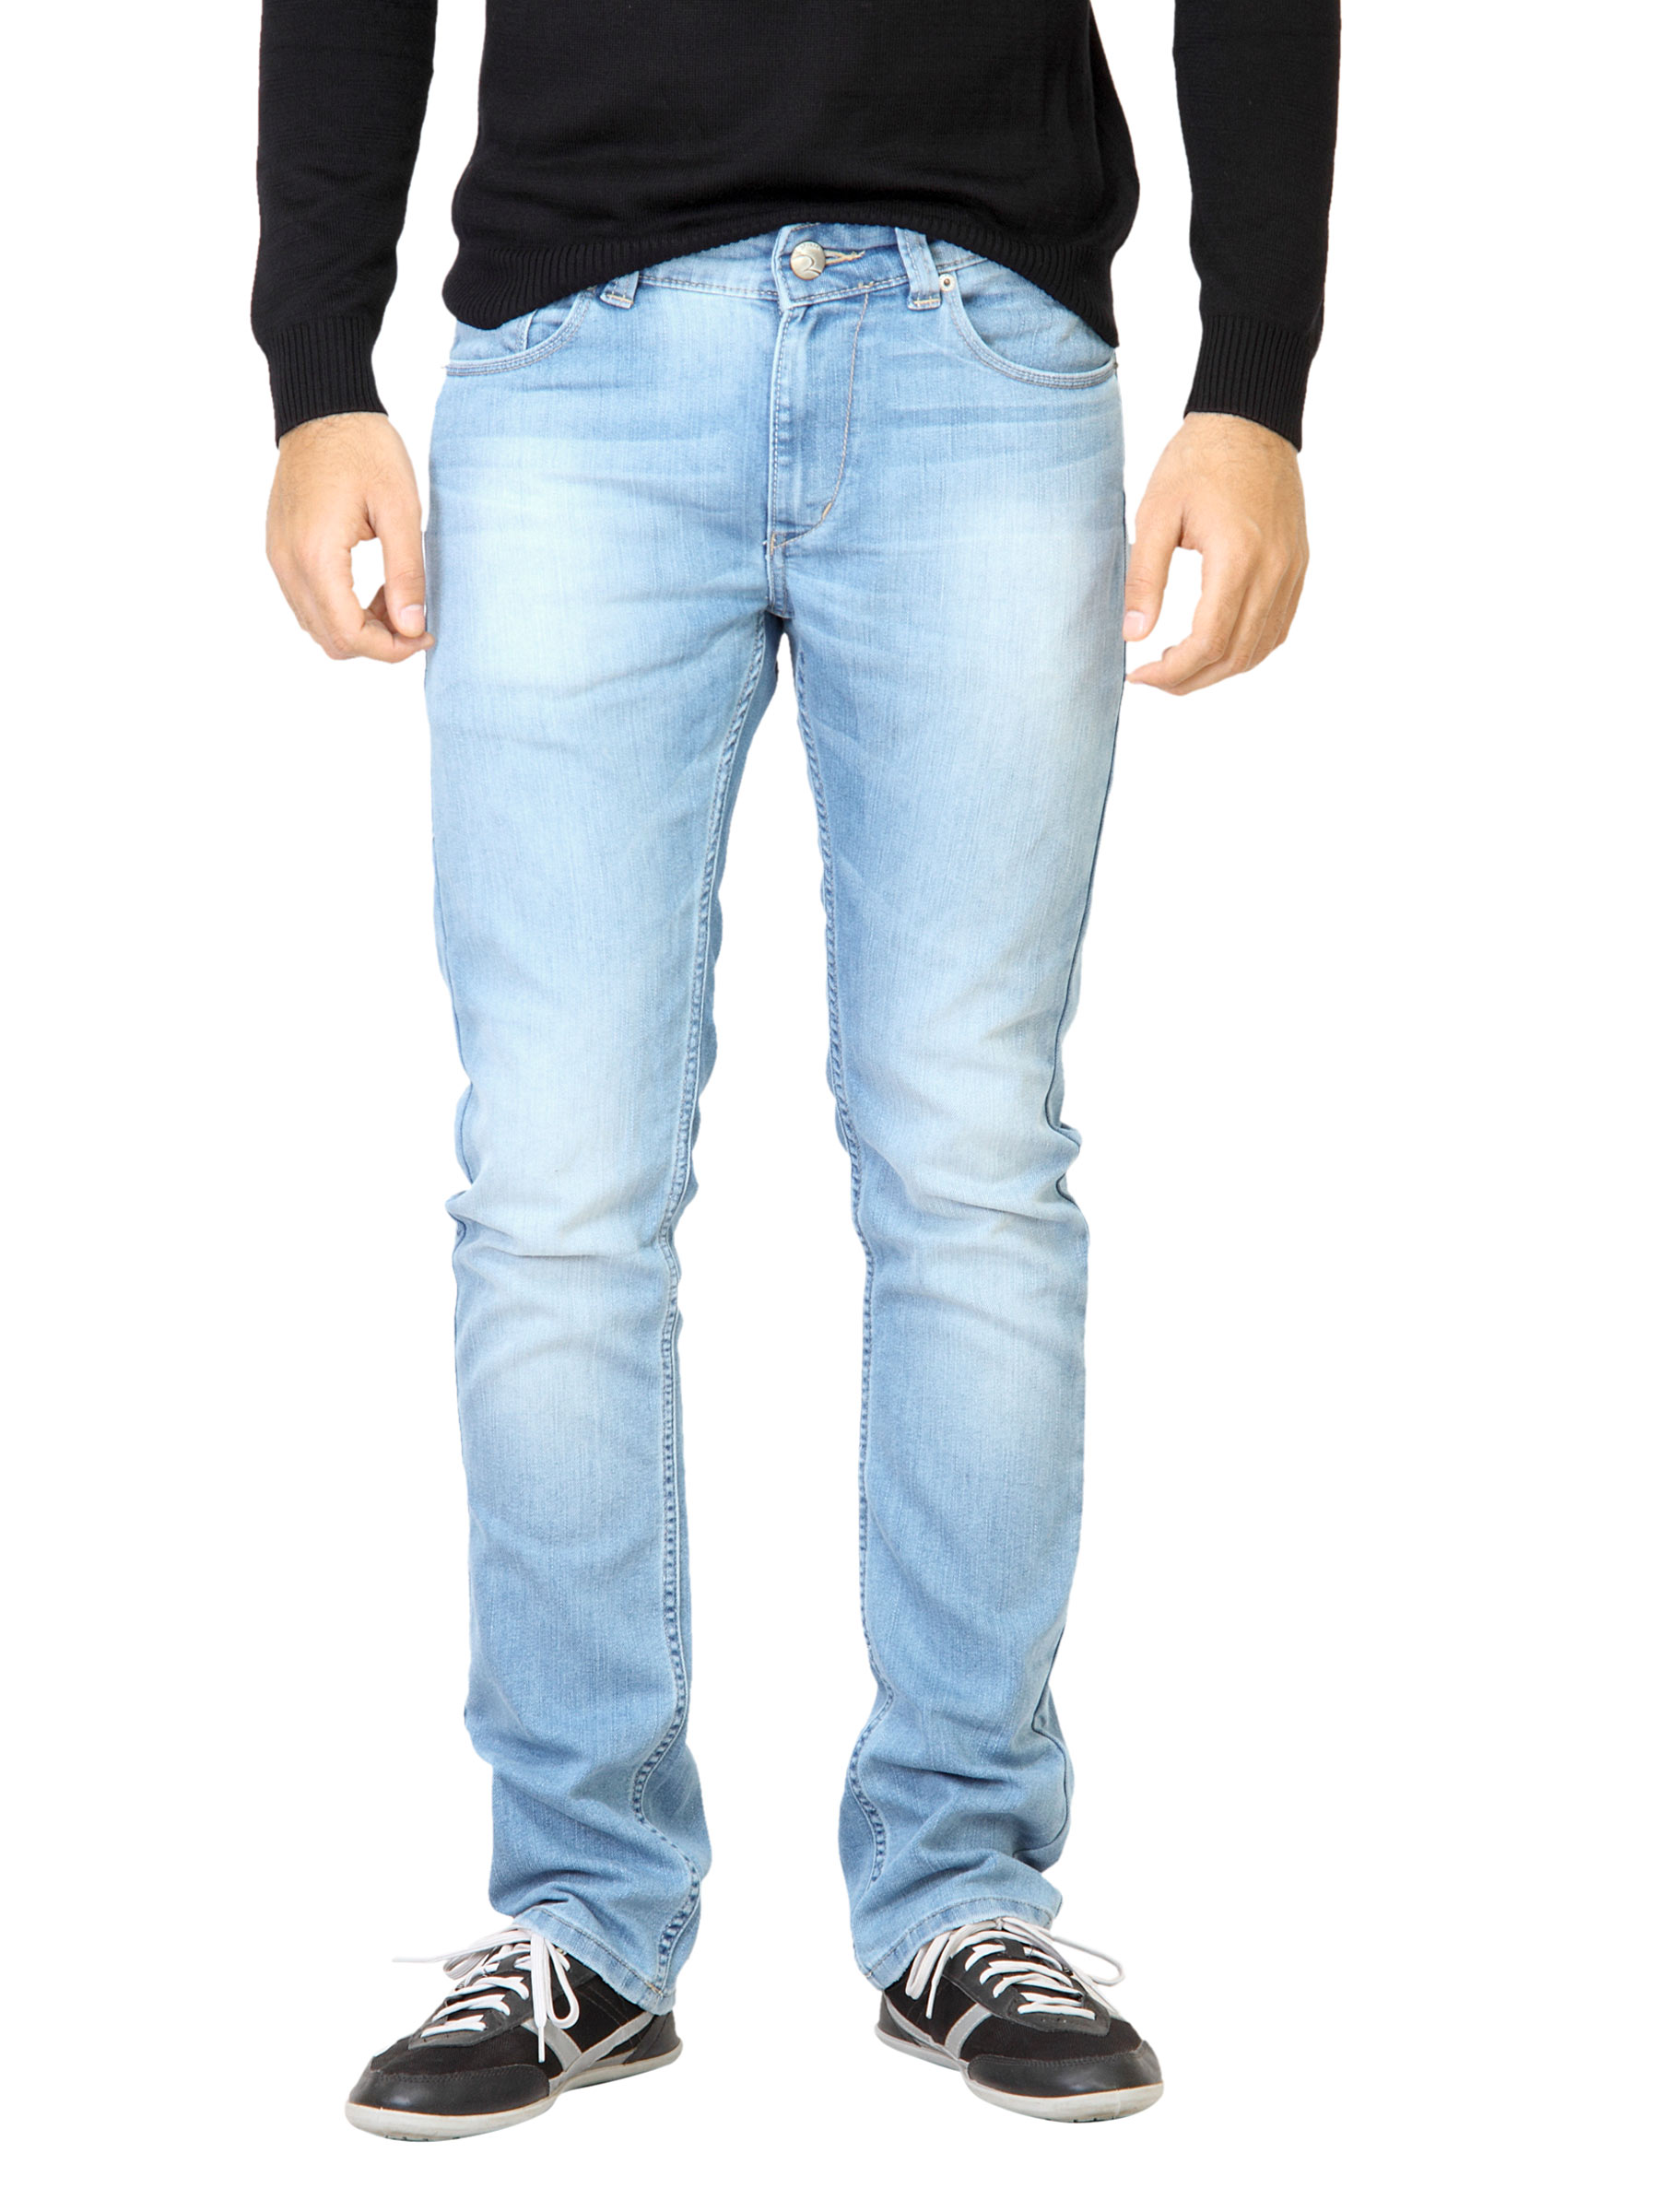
Spykar Men Washed Blue Jeans
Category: Apparel / Bottomwear / Jeans
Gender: Men
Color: Blue
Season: Fall 2011
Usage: Casual